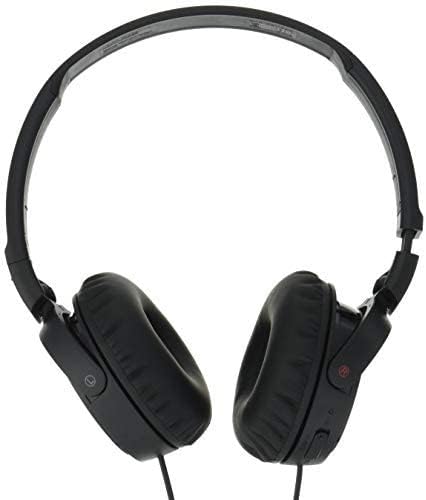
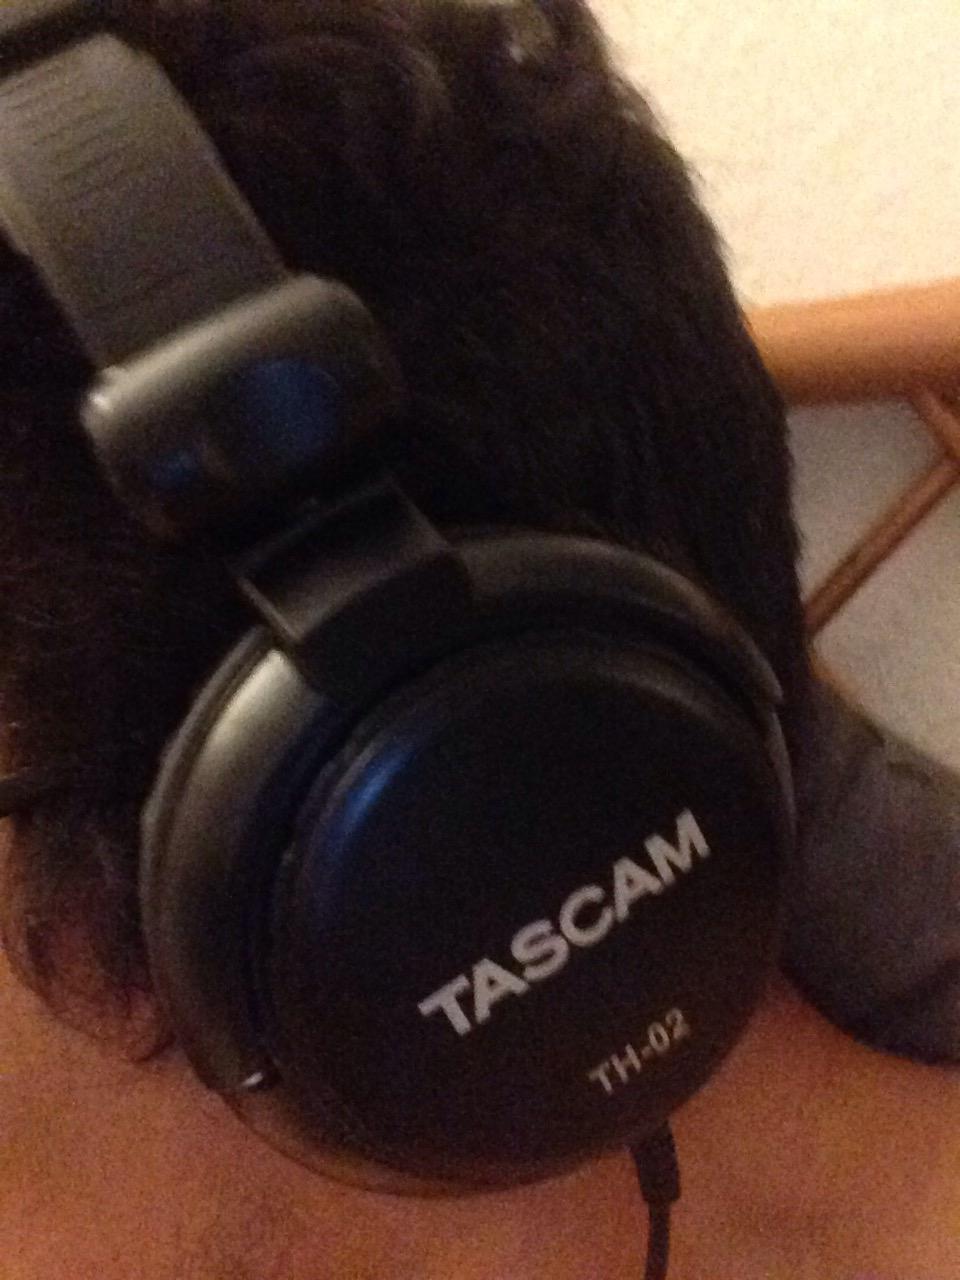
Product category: headphones
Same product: no